Mountain rescue in England and Wales

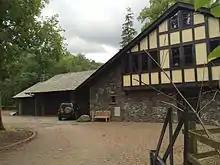
Patterdale MRT station. The 3-storey building contains operational HQ and training facilities, whilst the farther buildings are garages for emergency appliances.

Voluntary mountain rescue teams in England and Wales are independent charities whose members are highly trained volunteers who are called out by the police. The police are legally responsible for land based search and rescue but generally lack the resources to discharge this function effectively. Individual teams are normally known as an MRT (mountain rescue team) but some use the term SRT (search and rescue team) or MS&RT (mountain search and rescue team).